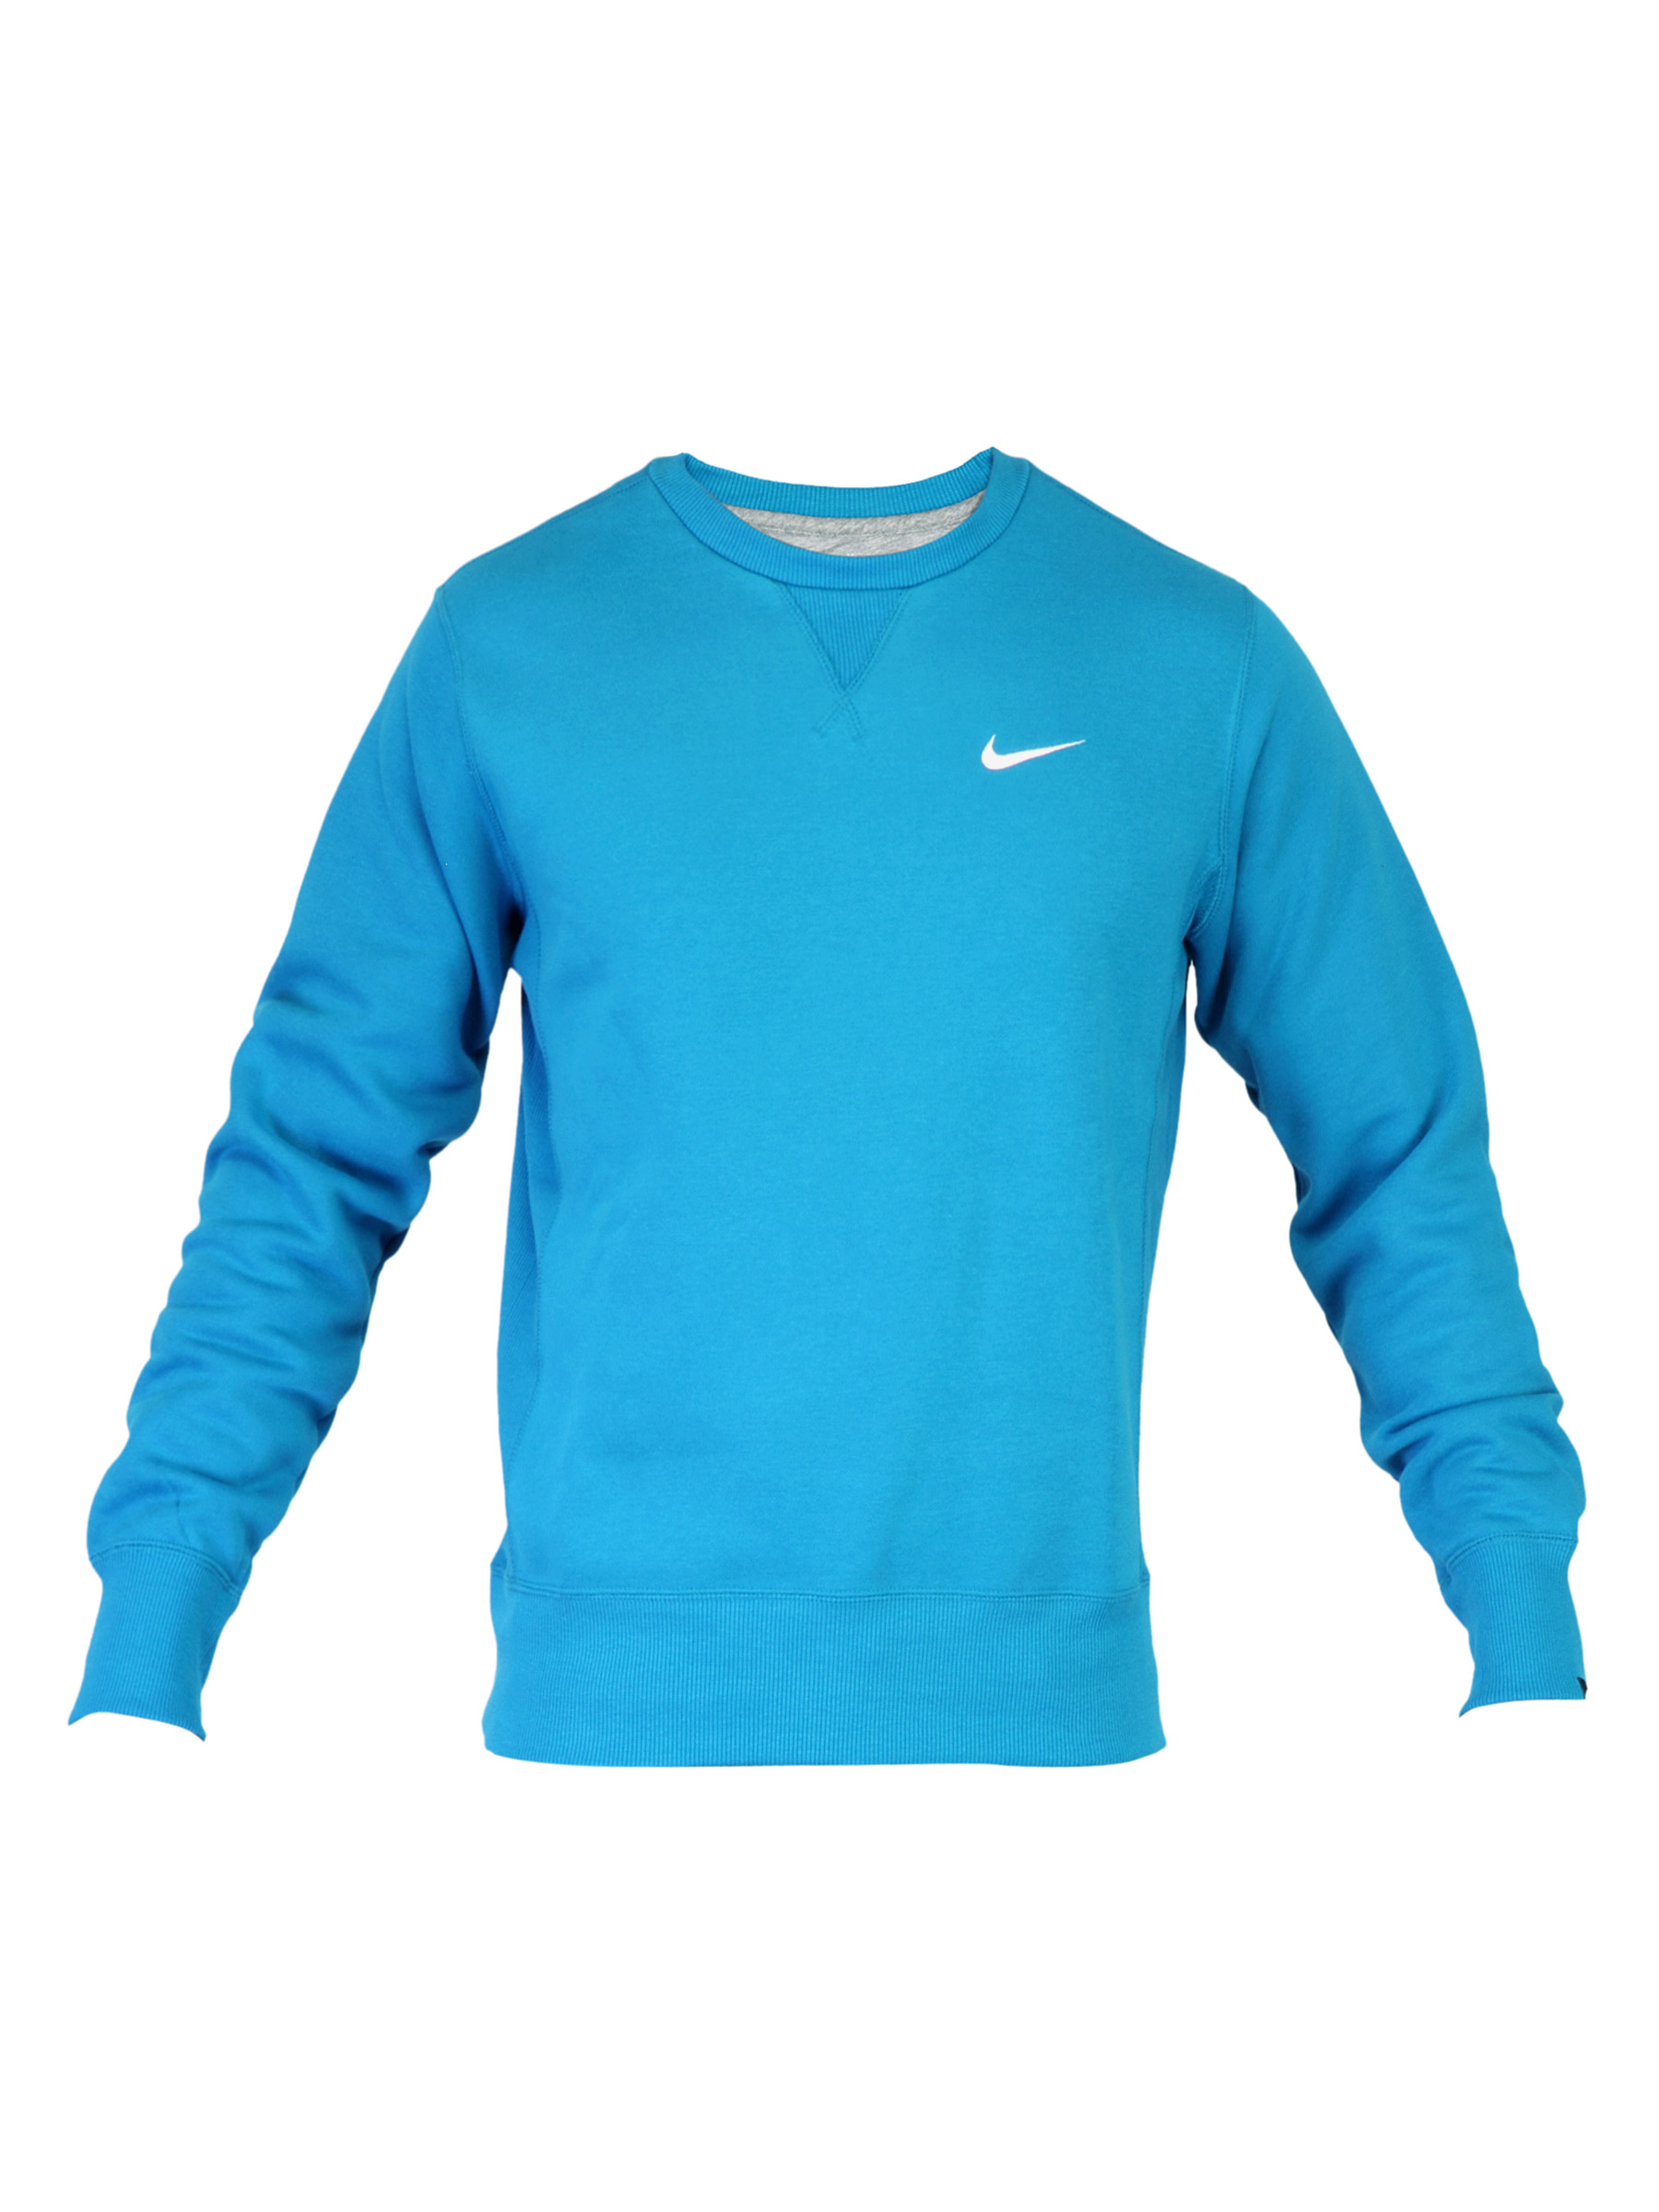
Nike Men Solid Blue Sweatshirts
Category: Apparel / Topwear / Sweatshirts
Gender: Men
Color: Blue
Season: Fall 2011
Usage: Sports